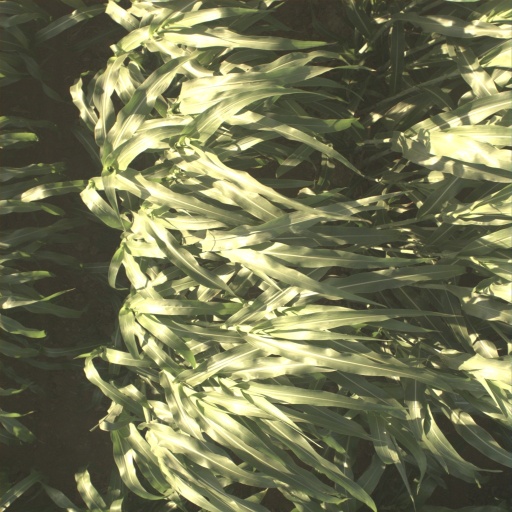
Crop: sorghum